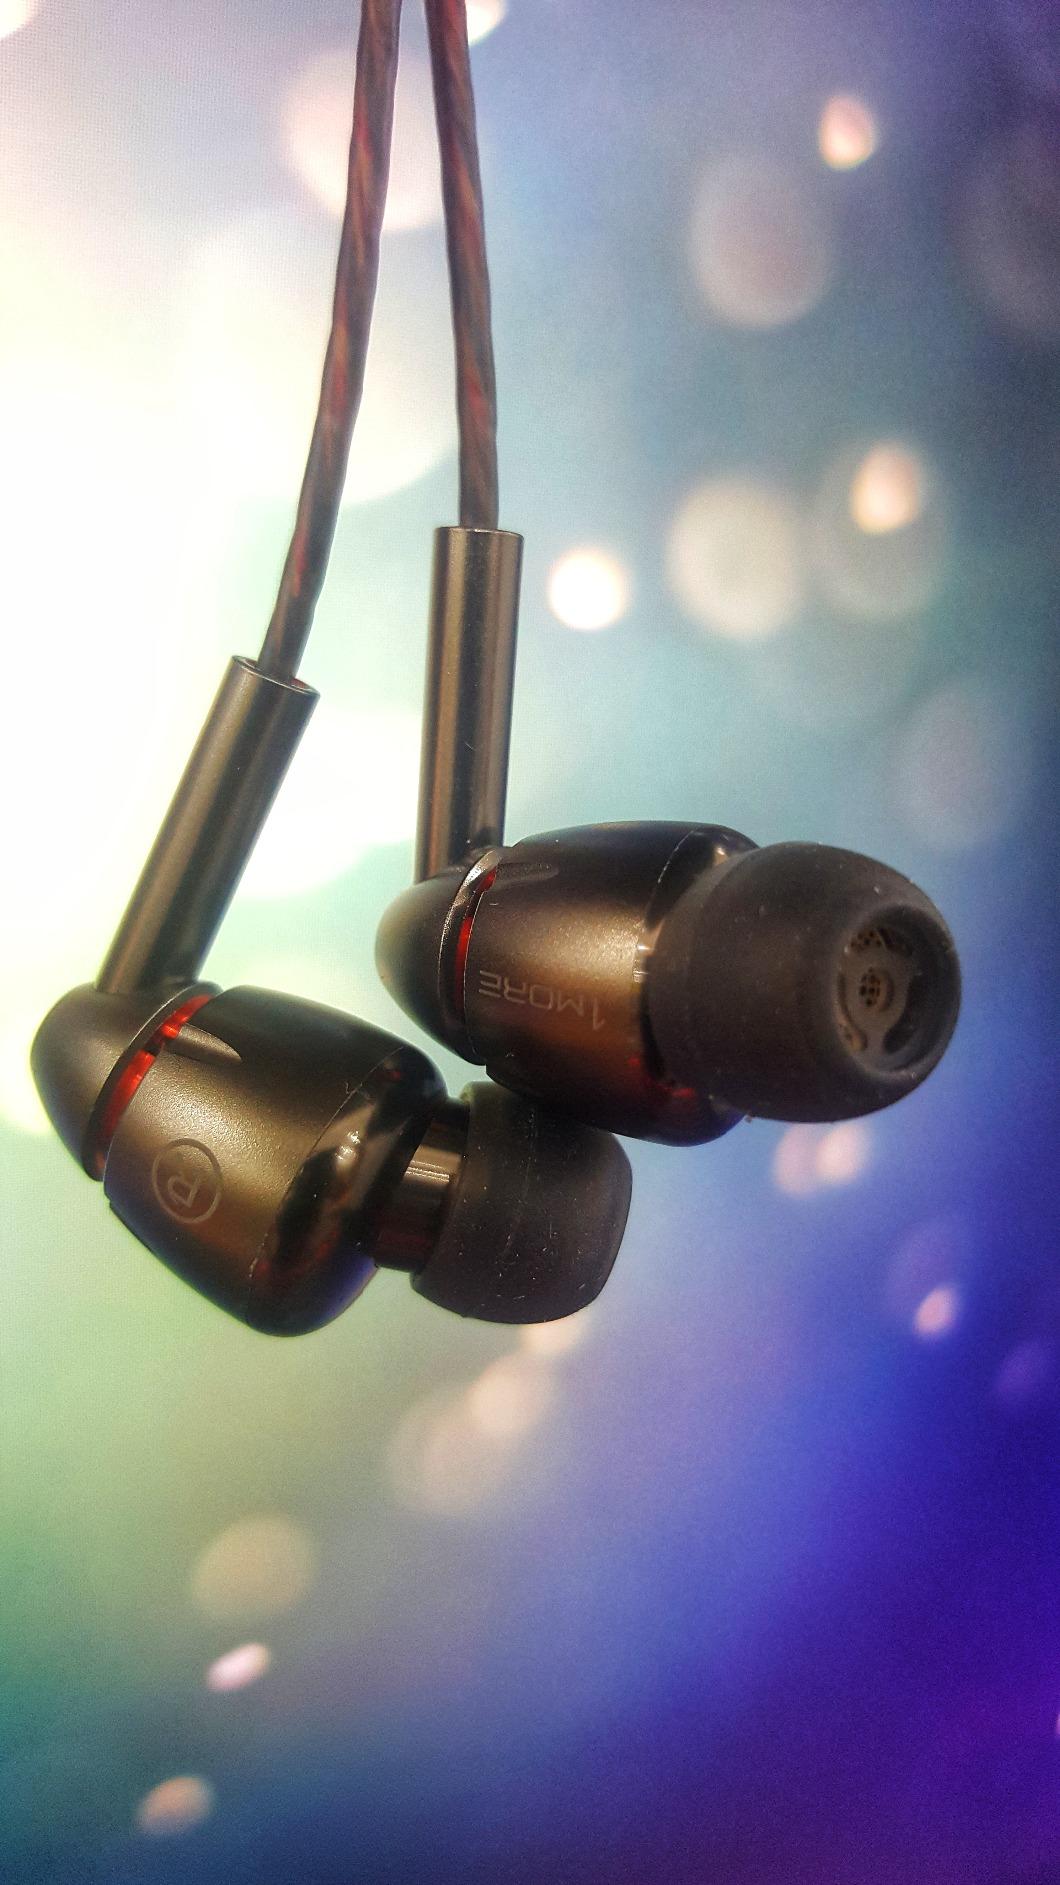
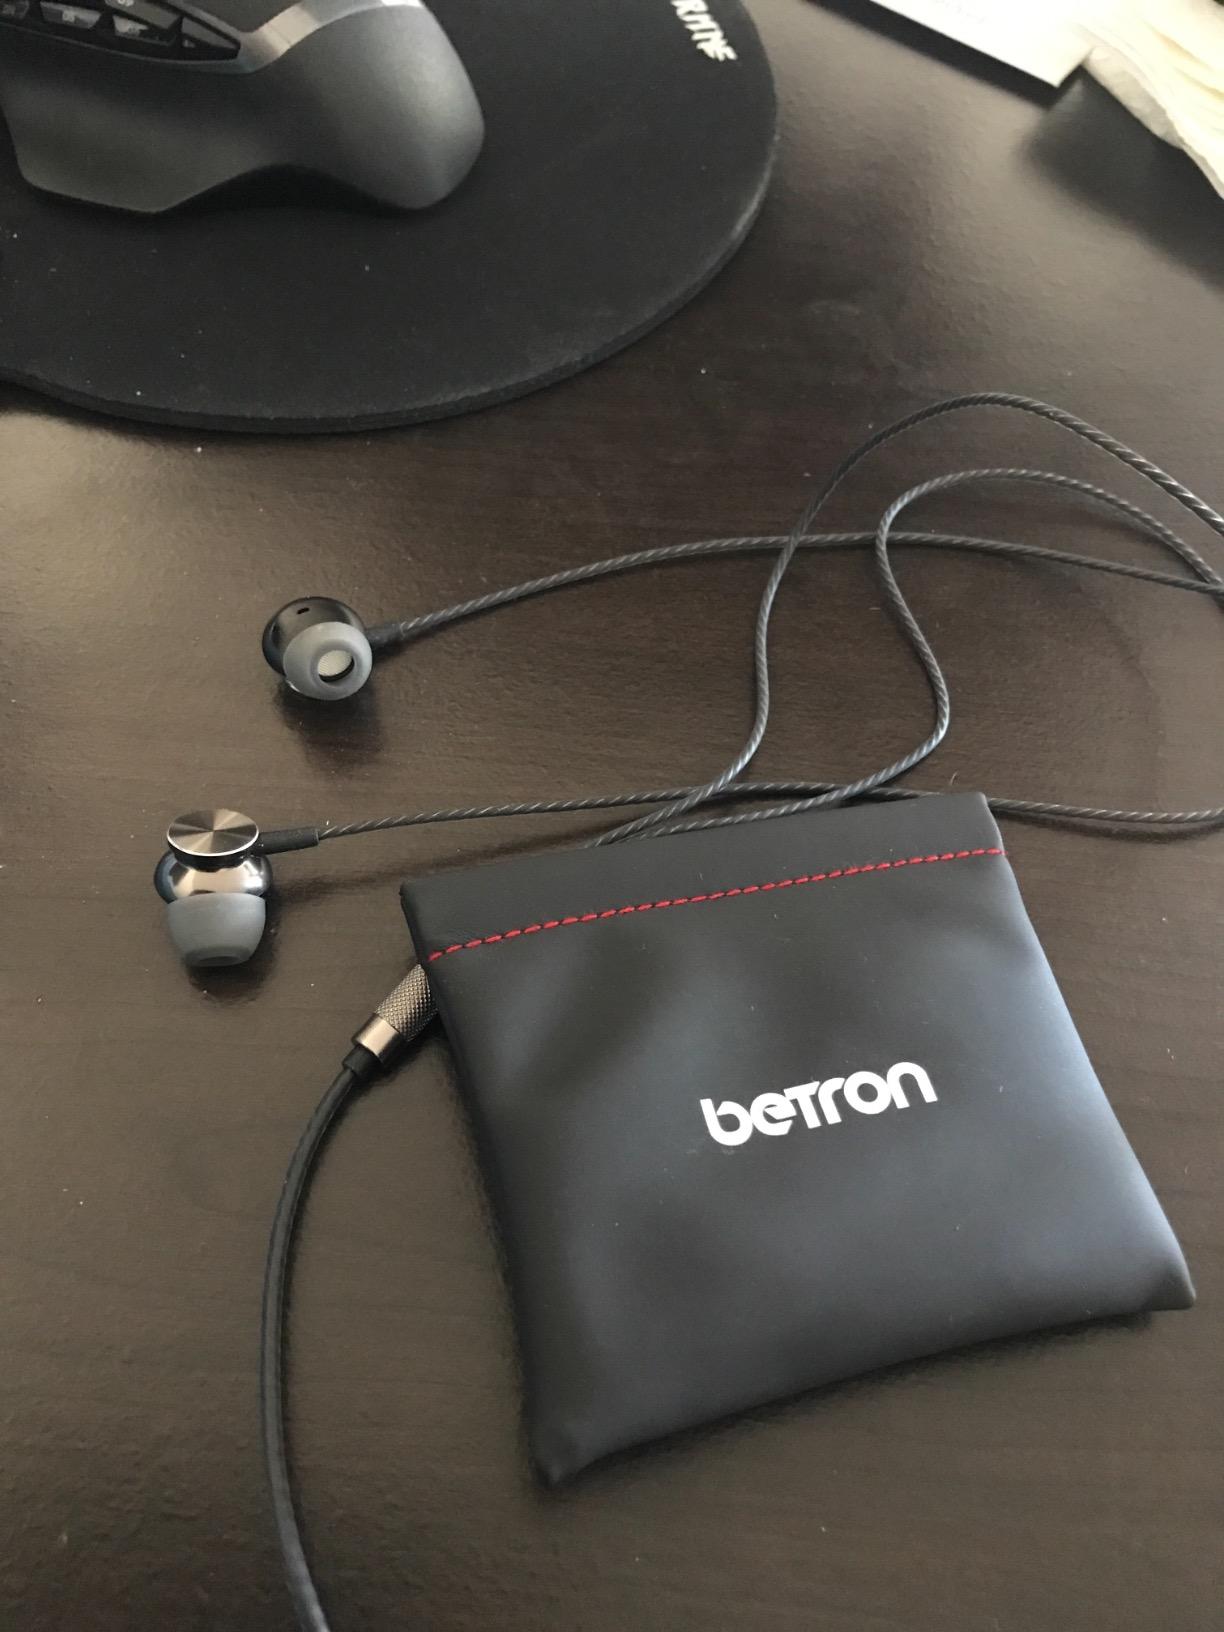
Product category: headphones
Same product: no